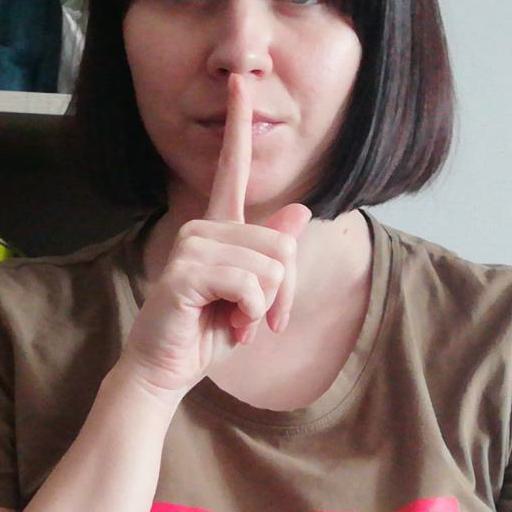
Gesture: mute